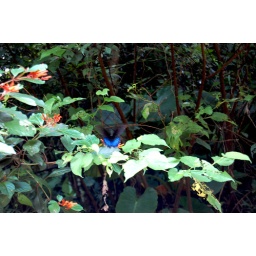
butterfly in a tree